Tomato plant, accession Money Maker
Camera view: vertical (180 deg); turntable rotation: 150 degrees
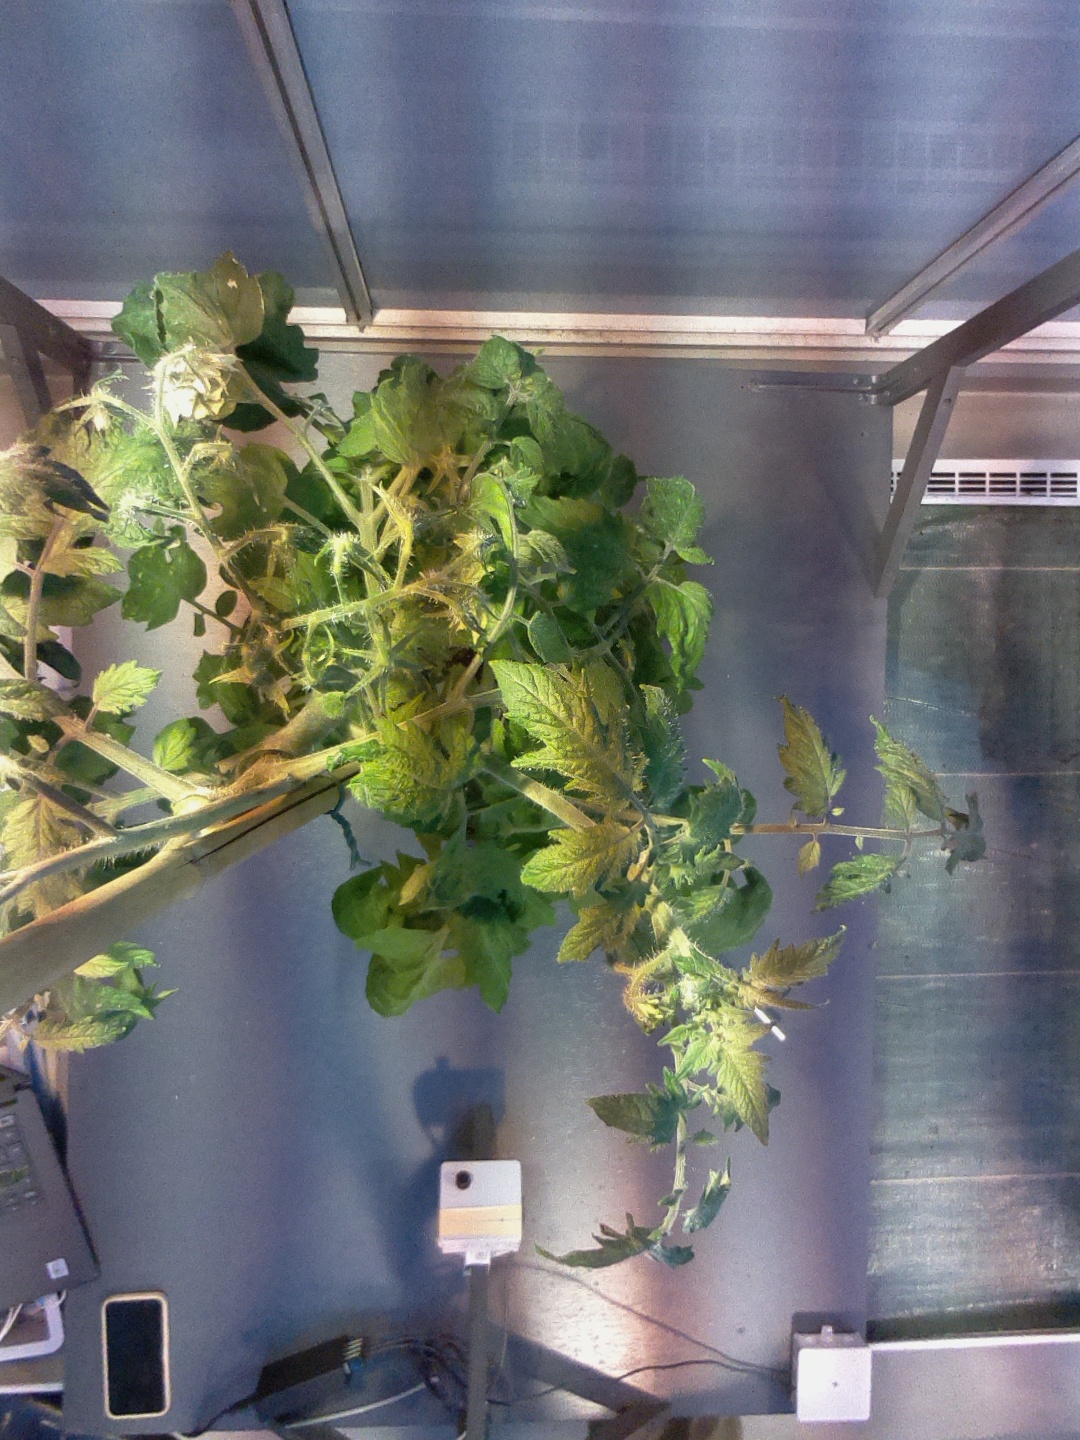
BBCH growth stage 69: End of flowering, 90%-100% of flowers open, more petals falling